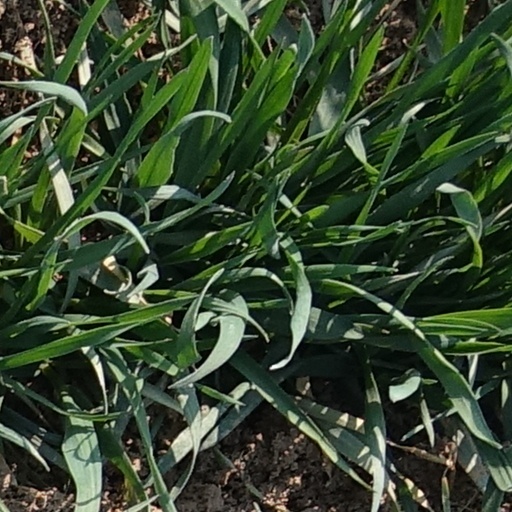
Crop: wheat